Café Flesh

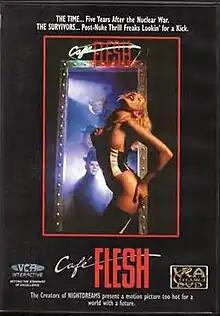
DVD cover

Café Flesh is a 1982 post-apocalyptic cult pornographic science fiction film designed and directed by Stephen Sayadian (under the pseudonym "Rinse Dream") and co-written by Sayadian and Jerry Stahl (credited as "Herbert W. Day"). Music was composed and produced by noted music producer Mitchell Froom (and later appeared in his album, "Key of Cool").